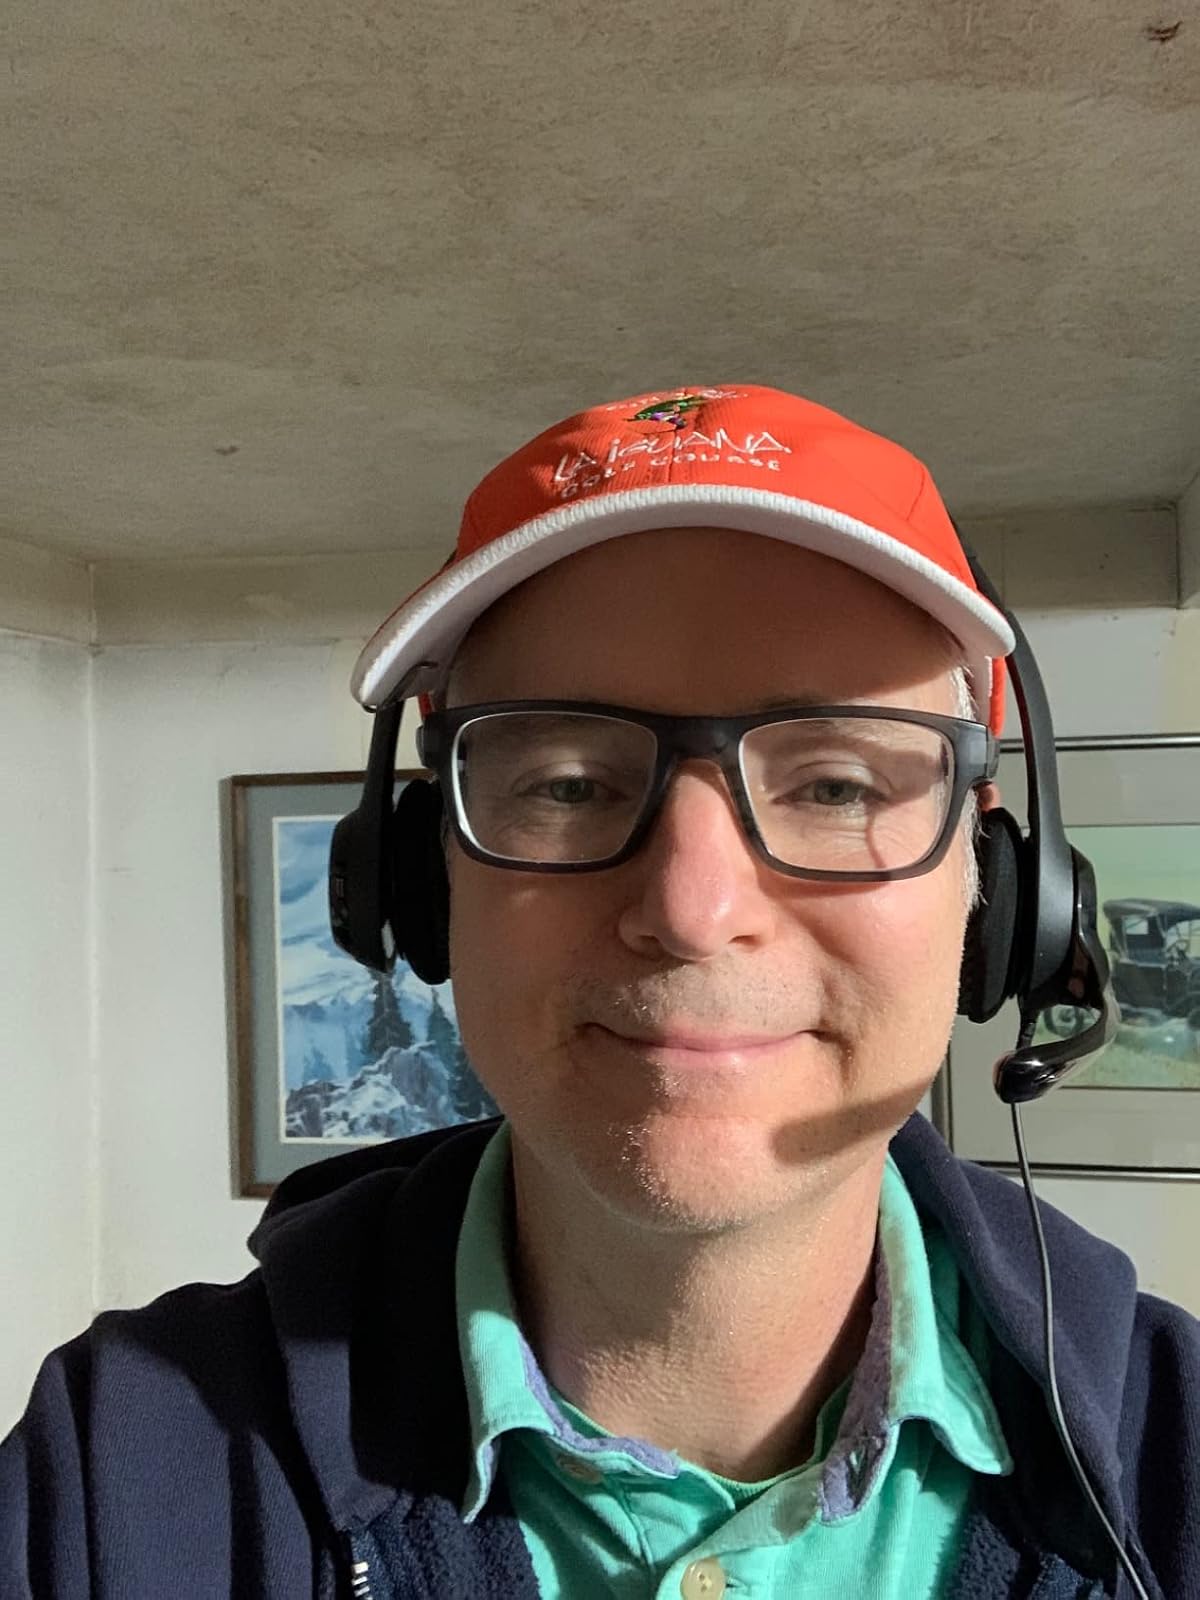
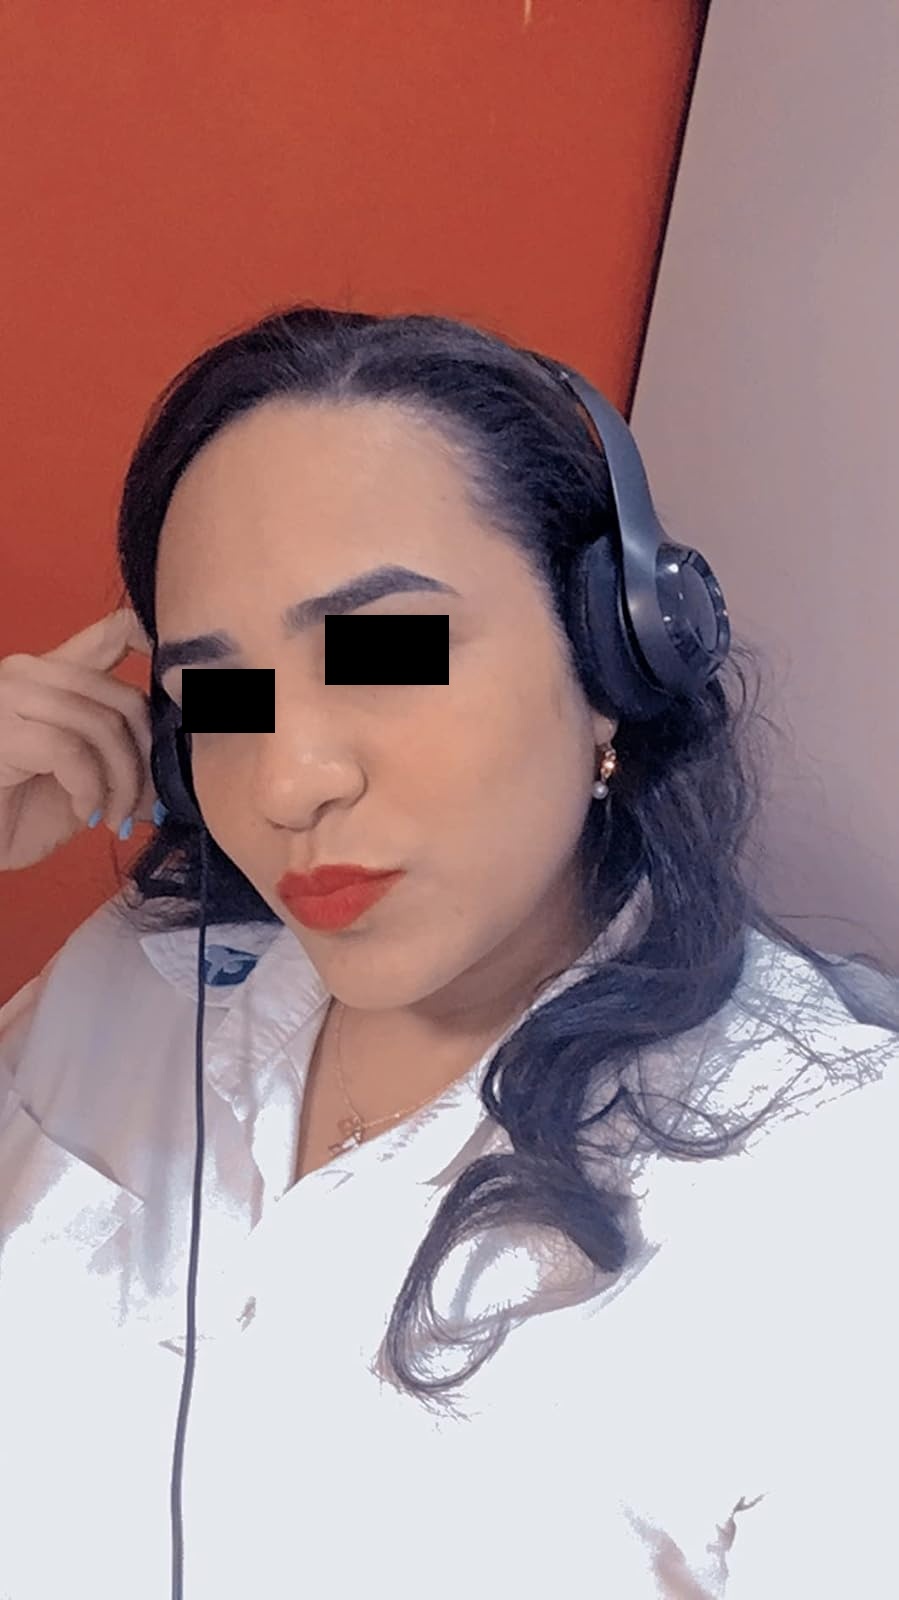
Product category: headphones
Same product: yes